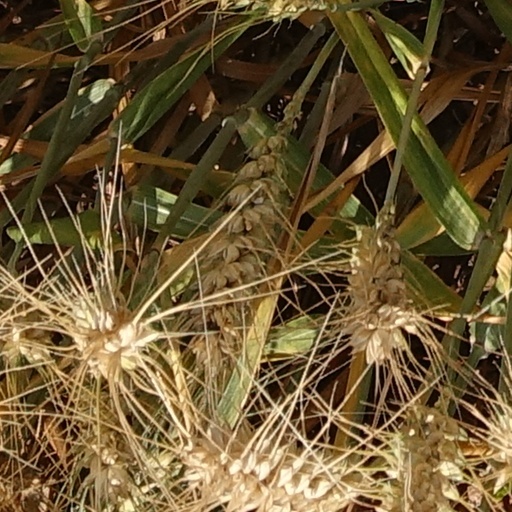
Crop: wheat